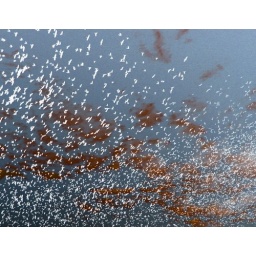
birds in sky